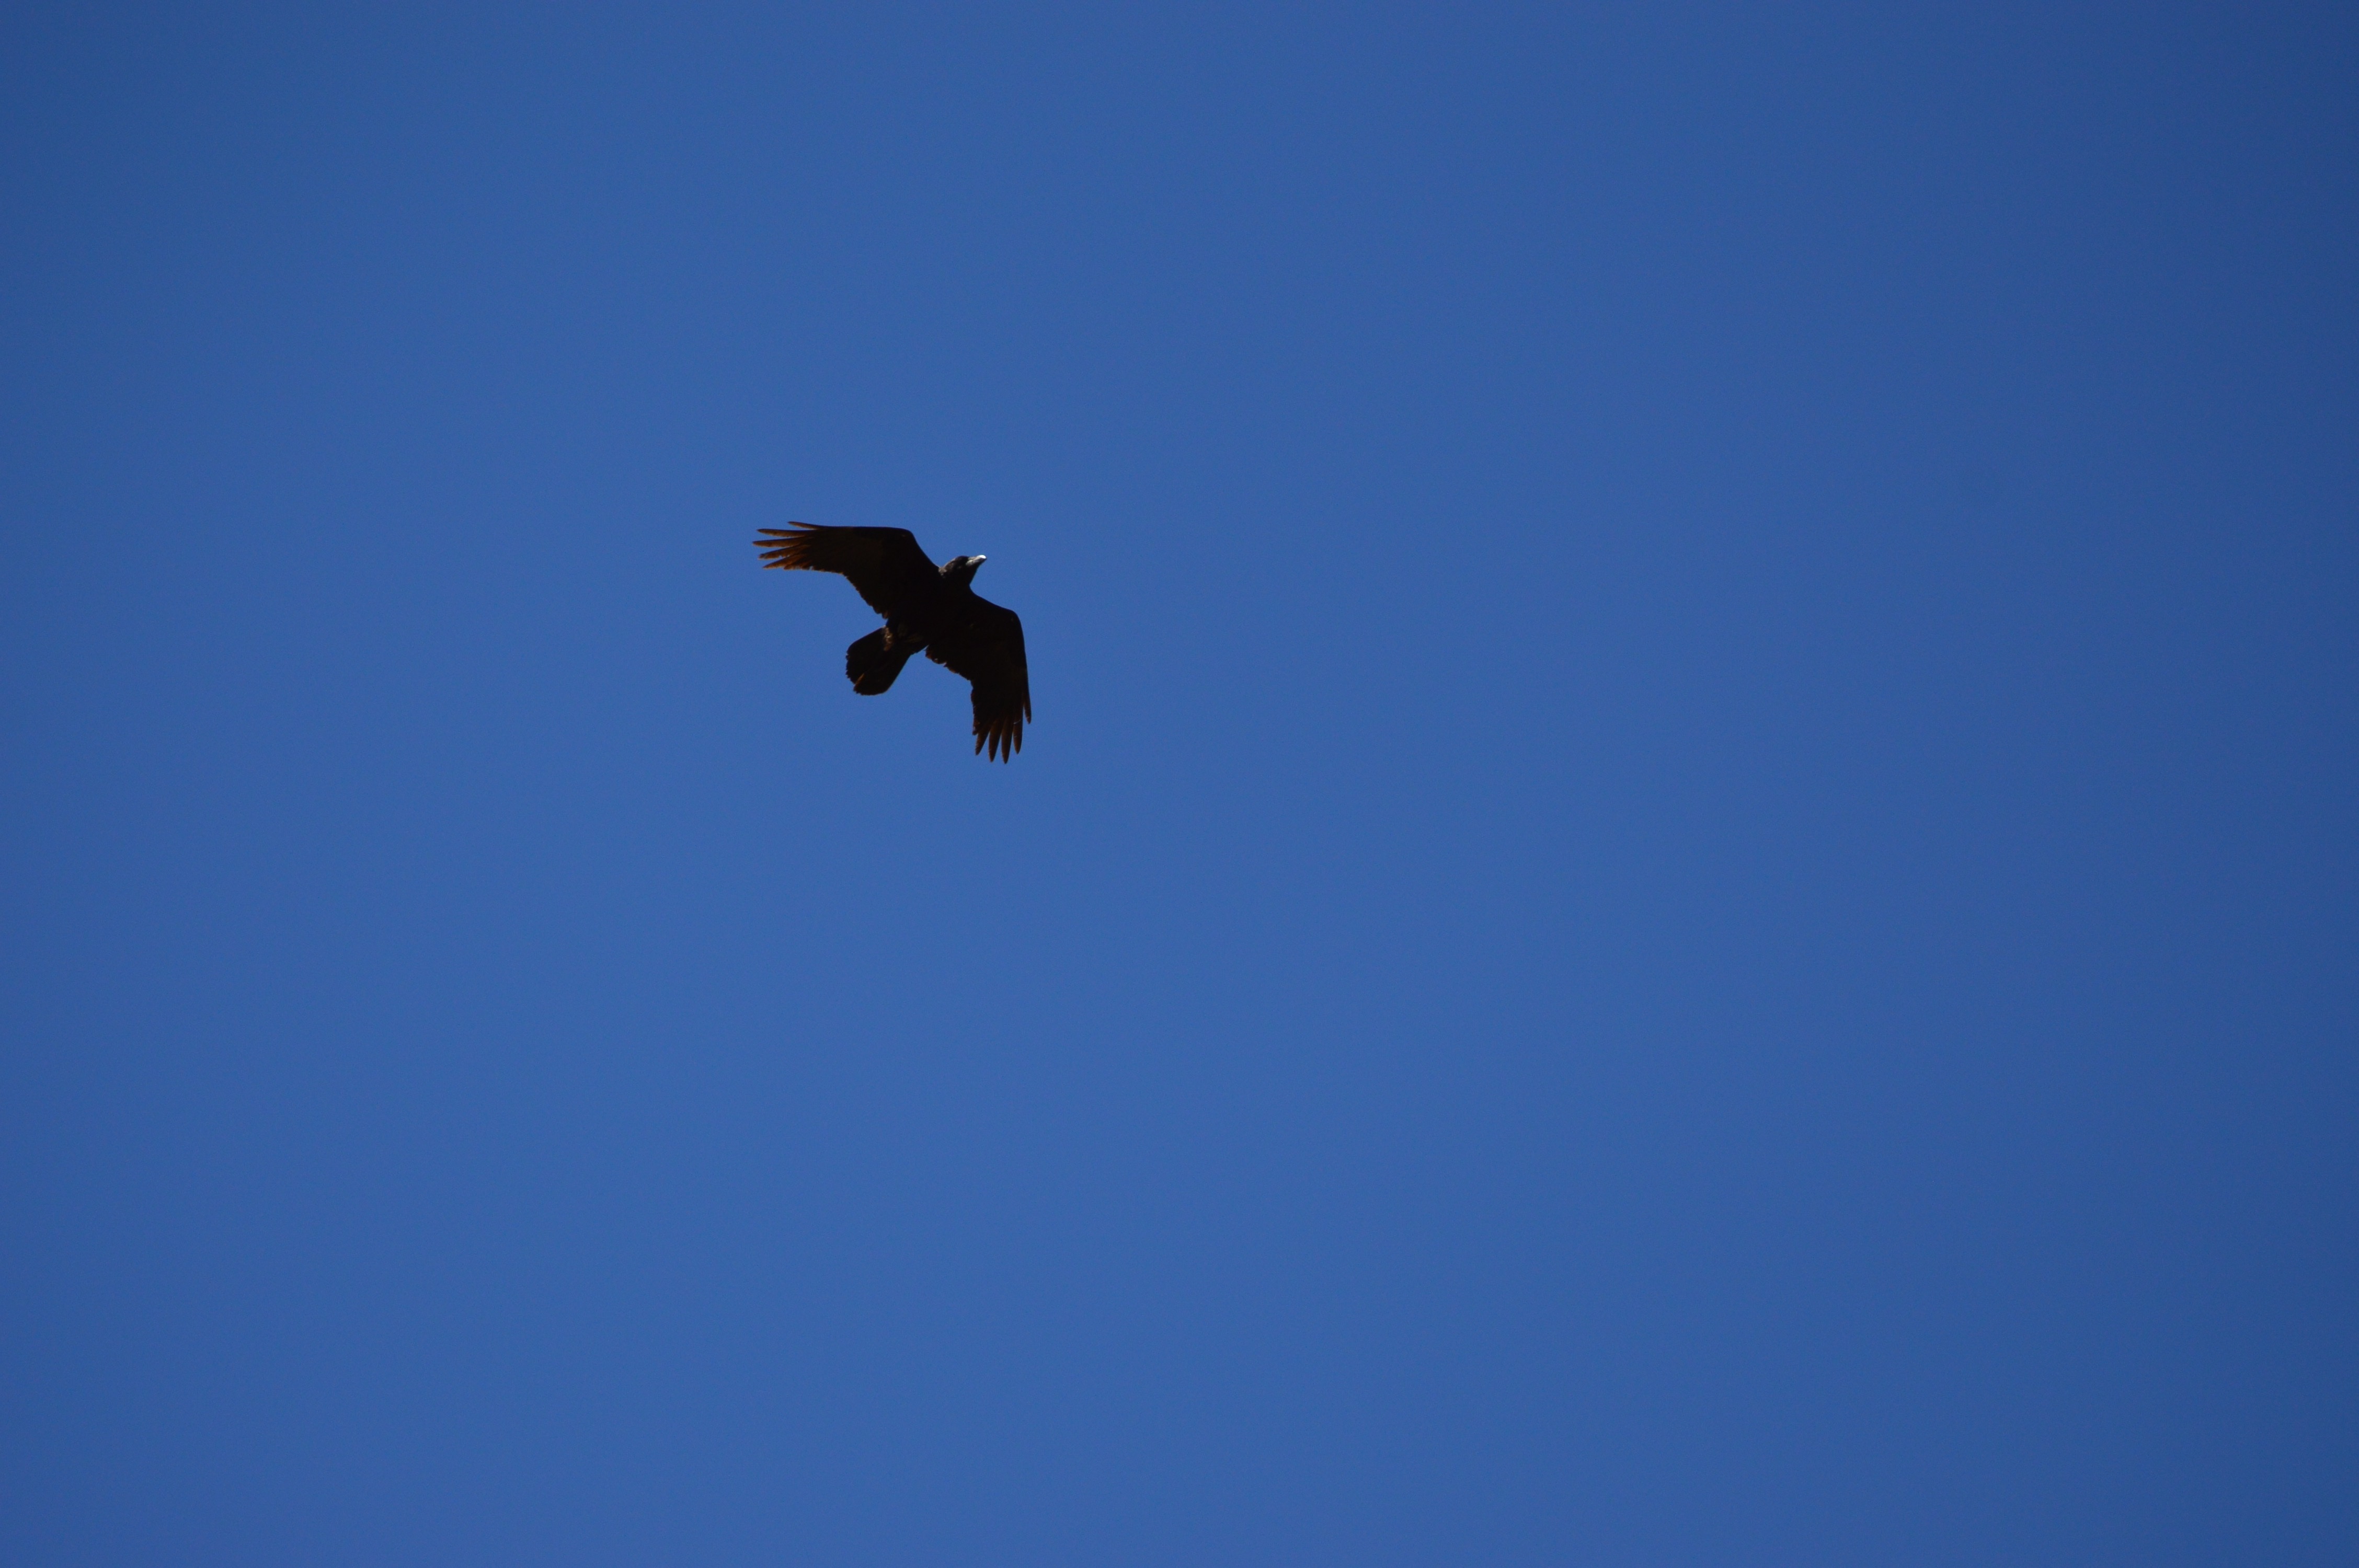
bird, wing, sky, flight, eagle, blue, bird of prey, vertebrate, atmosphere of earth, perching bird